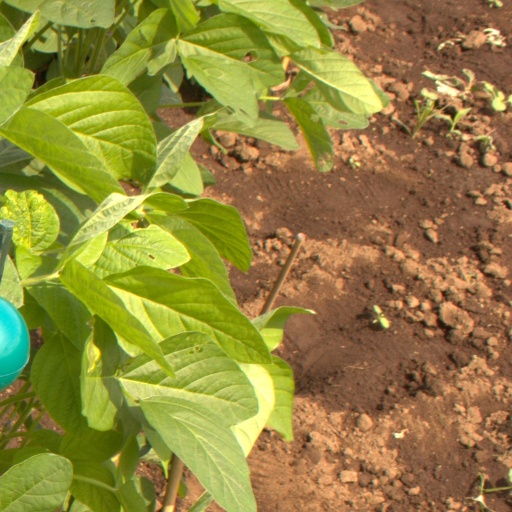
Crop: soybean